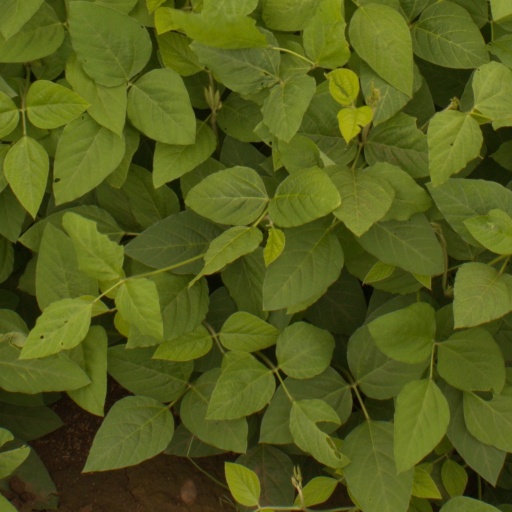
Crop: soybean